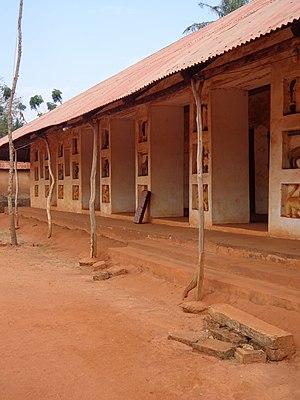
Palais royaux d'Abomey Español: Palacios reales de Abomey 日本語: アボメイの王宮群 中文: 阿波美皇宫